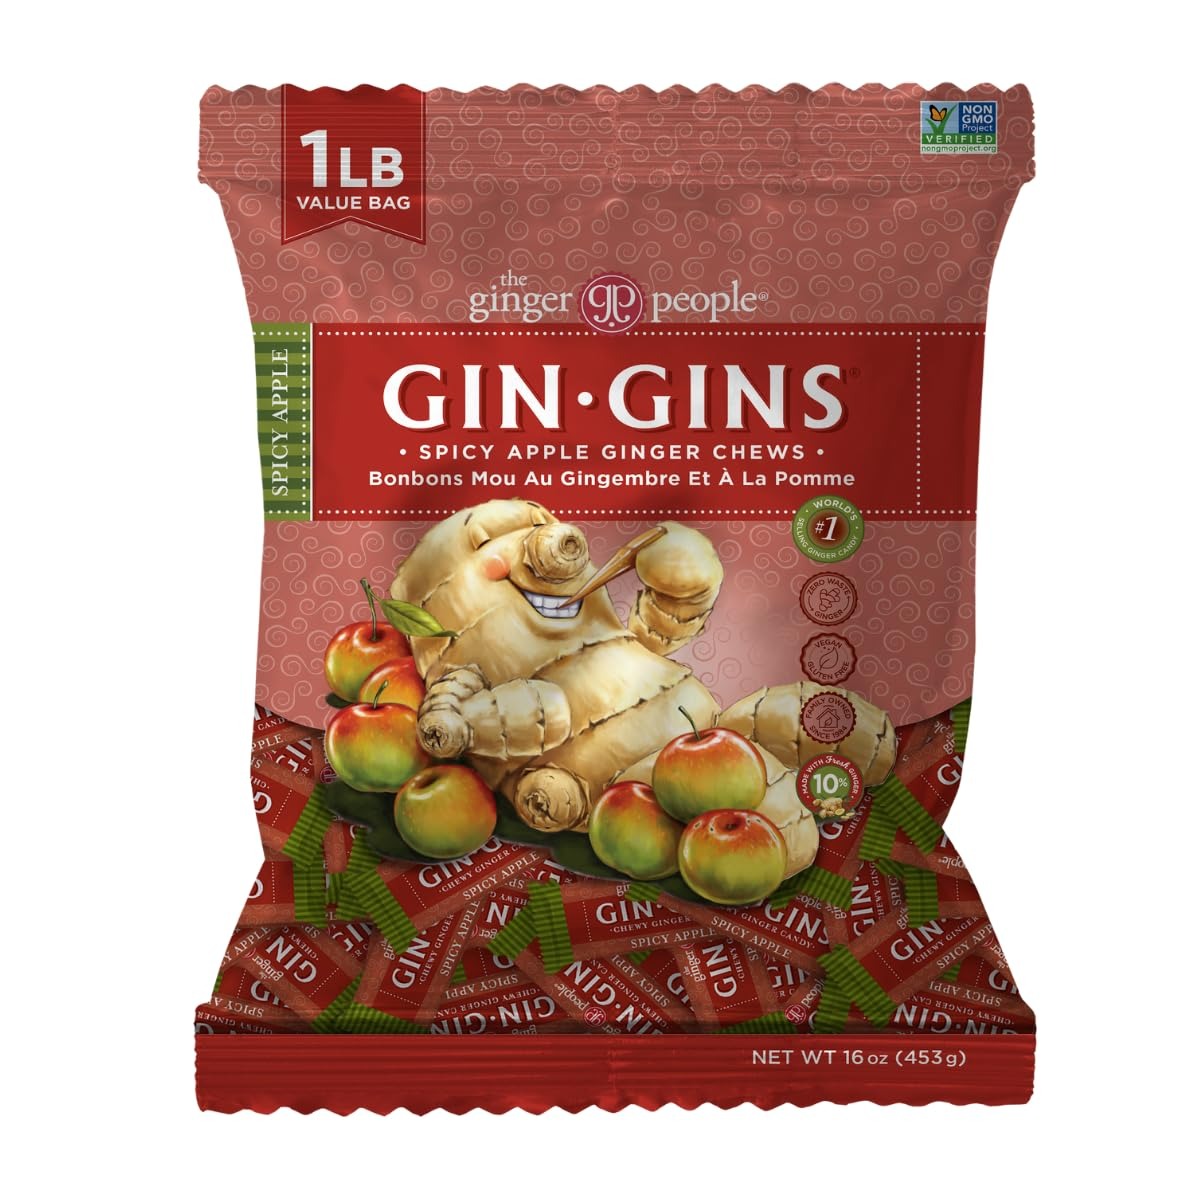
Item Name: GIN GINS Spicy Apple Ginger Chews – Natural Fresh Ginger Candy by The Ginger People – Individually Wrapped Healthy Candy – Spicy Apple Ginger Flavor – Large 1 lb Bag (16oz) – Pack of 1
Bullet Point 1: 100% NATURAL GINGER GOODNESS: Made with more fresh ginger than any brand, GIN GINS Apple Ginger Chews deliver bold flavor in every bite. A better-for-you treat to satisfy cravings or soothe your stomach. America’s #1 ginger candy!
Bullet Point 2: CONVENIENT: Individually wrapped ginger chews for your gym bag, purse or car—always within reach. Perfect for road trips, boat rides or flights, these spicy-sweet treats delight ginger lovers and help ease queasiness.
Bullet Point 3: VERSATILE: GIN GINS are a delicious, functional treat. Enjoy them as a pick-me-up, melt into tea or take on the go for digestion support. Perfect for gifting, sharing or soothing your stomach anytime, anywhere.
Bullet Point 4: HEALTH & WELLNESS: Non-GMO, vegan, and gluten-free, GIN GINS balance indulgence and mindful snacking. Enjoy for stomach soothing, nausea relief or digestion support—a natural, tasty alternative to anti-nausea medicine.
Bullet Point 5: FROM A BRAND YOU CAN TRUST: For nearly 40 years, we’ve crafted delicious, ginger-rich products with intention. We thoughtfully source ingredients to create GIN GINS—treats that nourish, delight and deliver the goodness of ginger.
Value: 16.0
Unit: Ounce

Price: 31.05